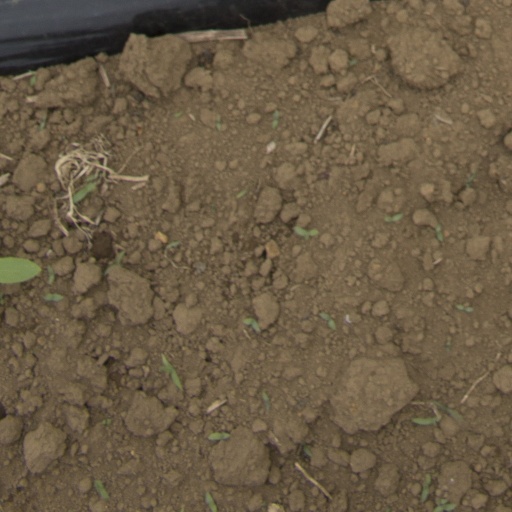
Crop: Jerusalem artichoke